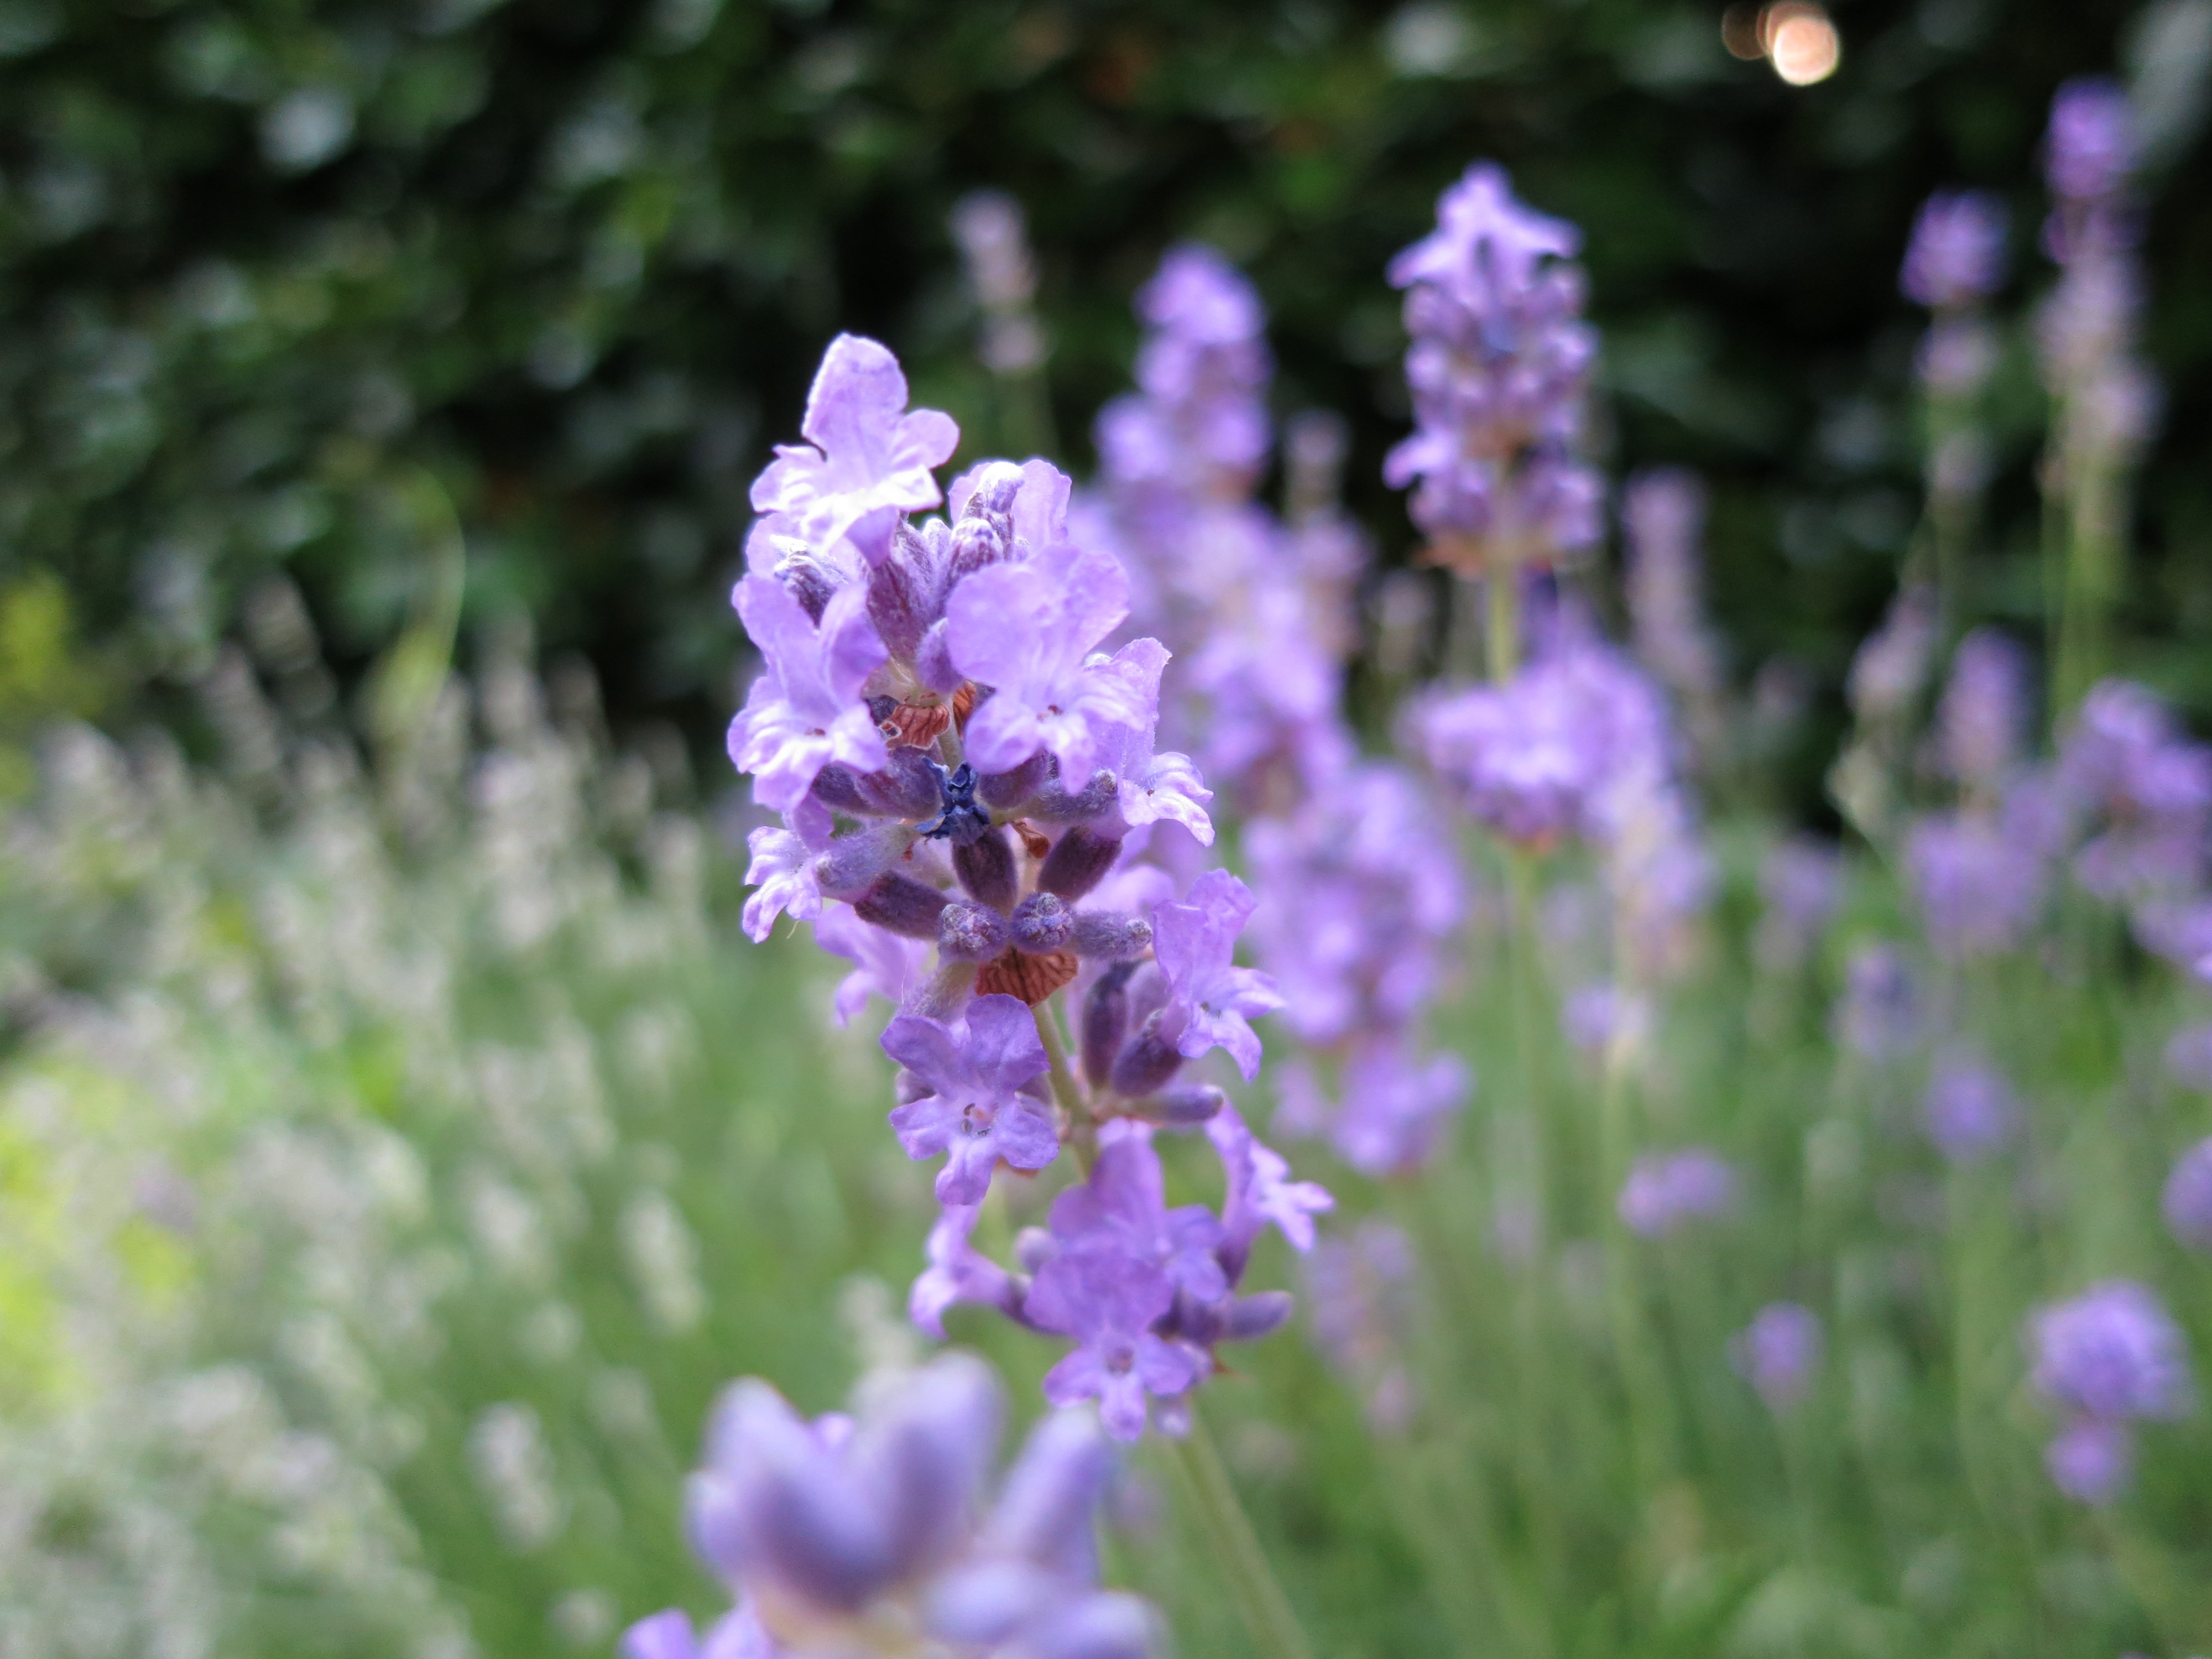
nature, blossom, plant, meadow, flower, purple, green, herb, botany, garden, flora, lavender, wildflower, bee, macro photography, flowering plant, land plant, english lavender, french lavender